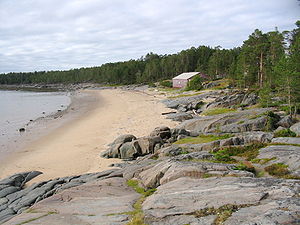
Onegabugten
Bredden af Onegabugten på Kij-øen.
Onegabugten er en bugt i den sydvestlige del af Hvidehavet i det nordvestlige Rusland. Bugten er 185 km lang og 50-100 km bred, og den er relativt lavvandet med en gennemsnitlig dybde på 16 meter, og største dybde 36 meter.